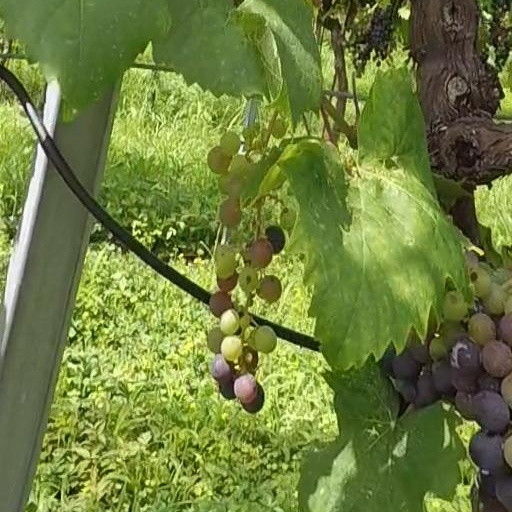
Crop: grape